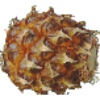
Label: Pineapple Mini 1